Otolith

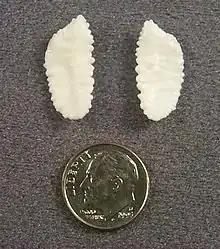
A pair of sagittae from a Pacific Cod ("Gadus macrocephalus")

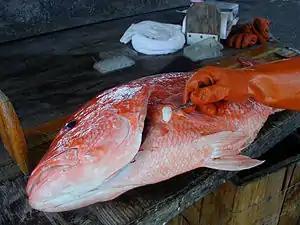
Removing an otolith from a red snapper to determine its age

Finfish (class Osteichthyes) have three pairs of otoliths – the sagittae (singular sagitta), lapilli (singular lapillus), and asterisci (singular asteriscus). The sagittae are largest, found just behind the eyes and approximately level with them vertically. The lapilli and asterisci (smallest of the three) are located within the semicircular canals. The sagittae are normally composed of aragonite (although vaterite abnormalities can occur), as are the lapilli, while the asterisci are normally composed of vaterite.